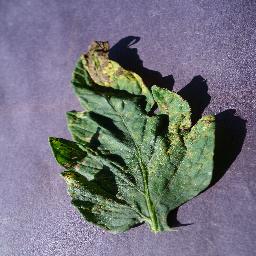
Label: Tomato___Septoria_leaf_spot